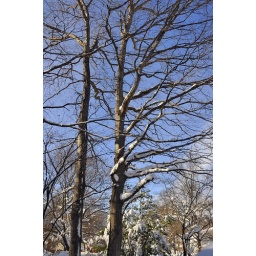
Some trees between my parents house and the neighbors. Love taking shots of trees in the winder.